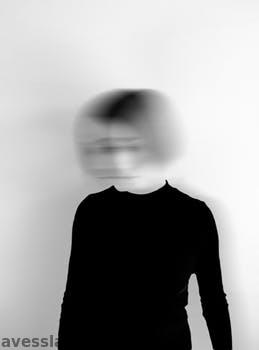
Label: Watermark